History of Scots law

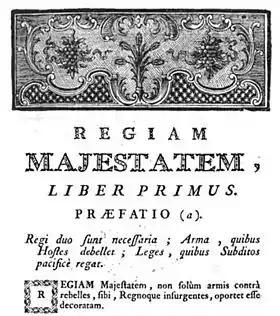
The Regiam Majestatem is the oldest surviving written digest of Scots law.

The history of Scots law traces the development of Scots law from its early beginnings as a number of different custom systems among Scotland's early cultures to its modern role as one of the three legal jurisdictions of the United Kingdom. The various historic sources of Scots law, including custom, feudal law, canon law, Roman law and English law have created a hybrid or mixed legal system, which shares elements with English law and Northern Irish law but also has its own unique legal institutions and sources.